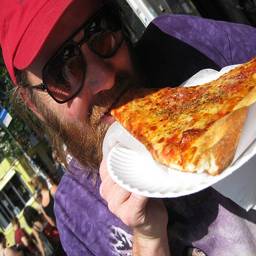
A bearded man takes a bite of cheese pizza off a paper plate.
A man in a red baseball cap and sunglasses eating a slice of cheese pizza on a plate.
A man taking a bite of pizza from a plate
The man is holding a plate with pizza on it.
a man in glasses eating a pizza from a white plate